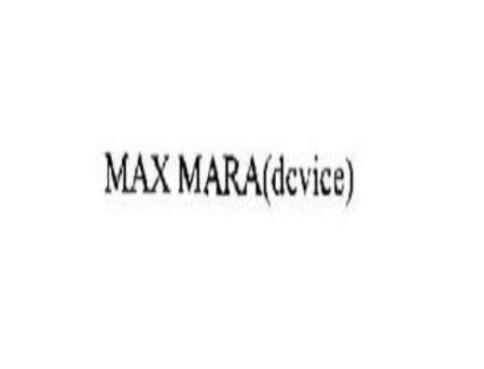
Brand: max mara
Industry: Clothes